St Thomas' Anglican Church, Toowong

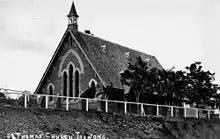
St Thomas' Church of England, circa 1900

On Sunday 29 October 1865, the Anglican Church of St Thomas the Apostle opened on Lot 13 in Curlew Street, donated by Richard Langler Drew. It was a small timber framed and clad building with a gabled shingled roof featuring tripartite lancet window groups. The building cost £185.12.6 and was designed by Ellerker, the parishioner and architect, formerly of Melbourne who practised in Brisbane from 1864 until 1866. To defray the cost of the church a system of letting pews was instigated, securing a regular income but exposing the church to allegations of elitism. By 1867 a newspaper reported that the church, with a capacity of fifty people, was inadequate for the growing congregation. It was clear that steps toward procuring enlargements or the construction of a new church were necessary.